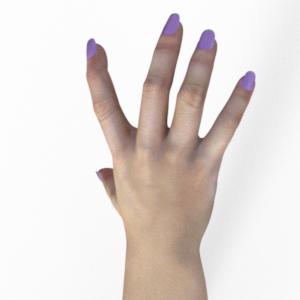
Label: paper